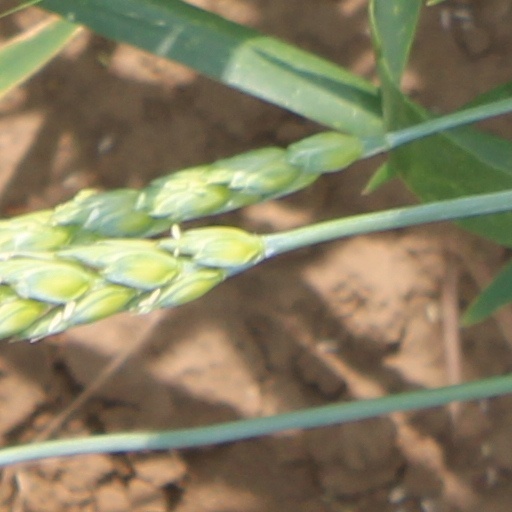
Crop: wheat